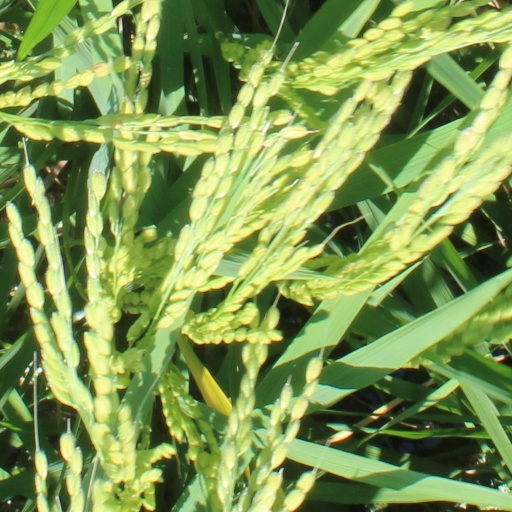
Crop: rice